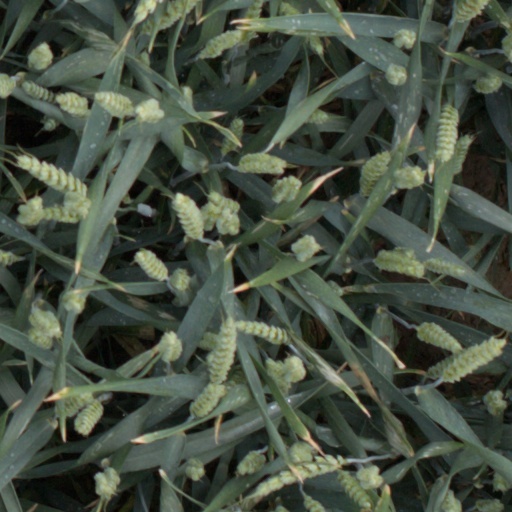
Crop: wheat